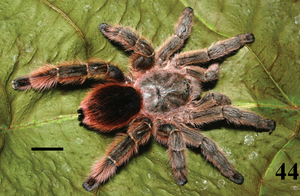
Pachistopelma rufonigrum est une espèce d'araignées mygalomorphes de la famille des Theraphosidae.
Pachistopelma est un genre d'araignées mygalomorphes de la famille des Theraphosidae.